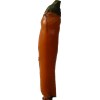
Label: pepper